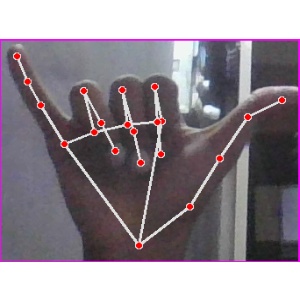
अक्षर: य